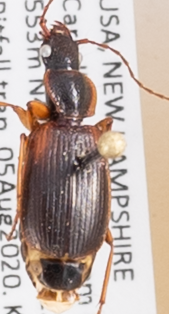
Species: Cymindis cribricollis
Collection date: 2020-08-05
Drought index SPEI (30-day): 0.016
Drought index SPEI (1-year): -0.048
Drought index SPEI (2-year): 0.594